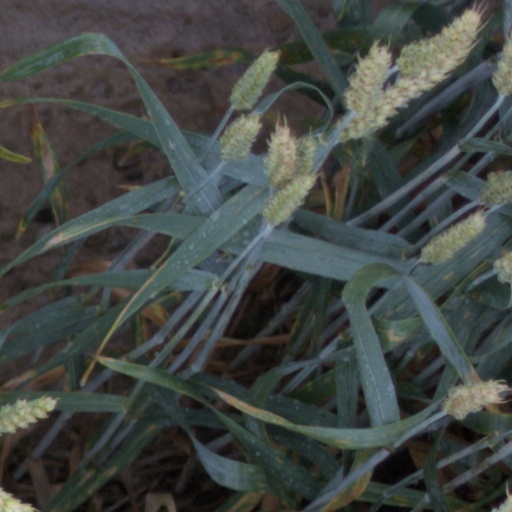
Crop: wheat